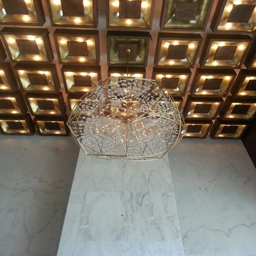
unique chandelier inside the cultural center